Evergreen (Rocky Mount, Virginia)

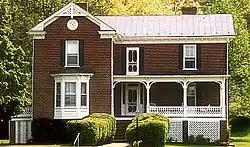
Evergreen house in July 2013

Evergreen, also known as the Callaway-Deyerle House, is an historic home located near Rocky Mount, Franklin County, Virginia. The original section, now the rear ell, was built about 1840, is a two-story, two-bay, rectangular brick dwelling with a hipped roof in a vernacular Greek Revival style. A two-story front section in the Italianate style was added about 1861. A side gable and wing addition was built at the same time. Also on the property are a contributing silo (c. 1861), barn (c. 1920), and tenant house (c. 1930). The silo on site is one of the earliest all brick grain silos in this part of the country.